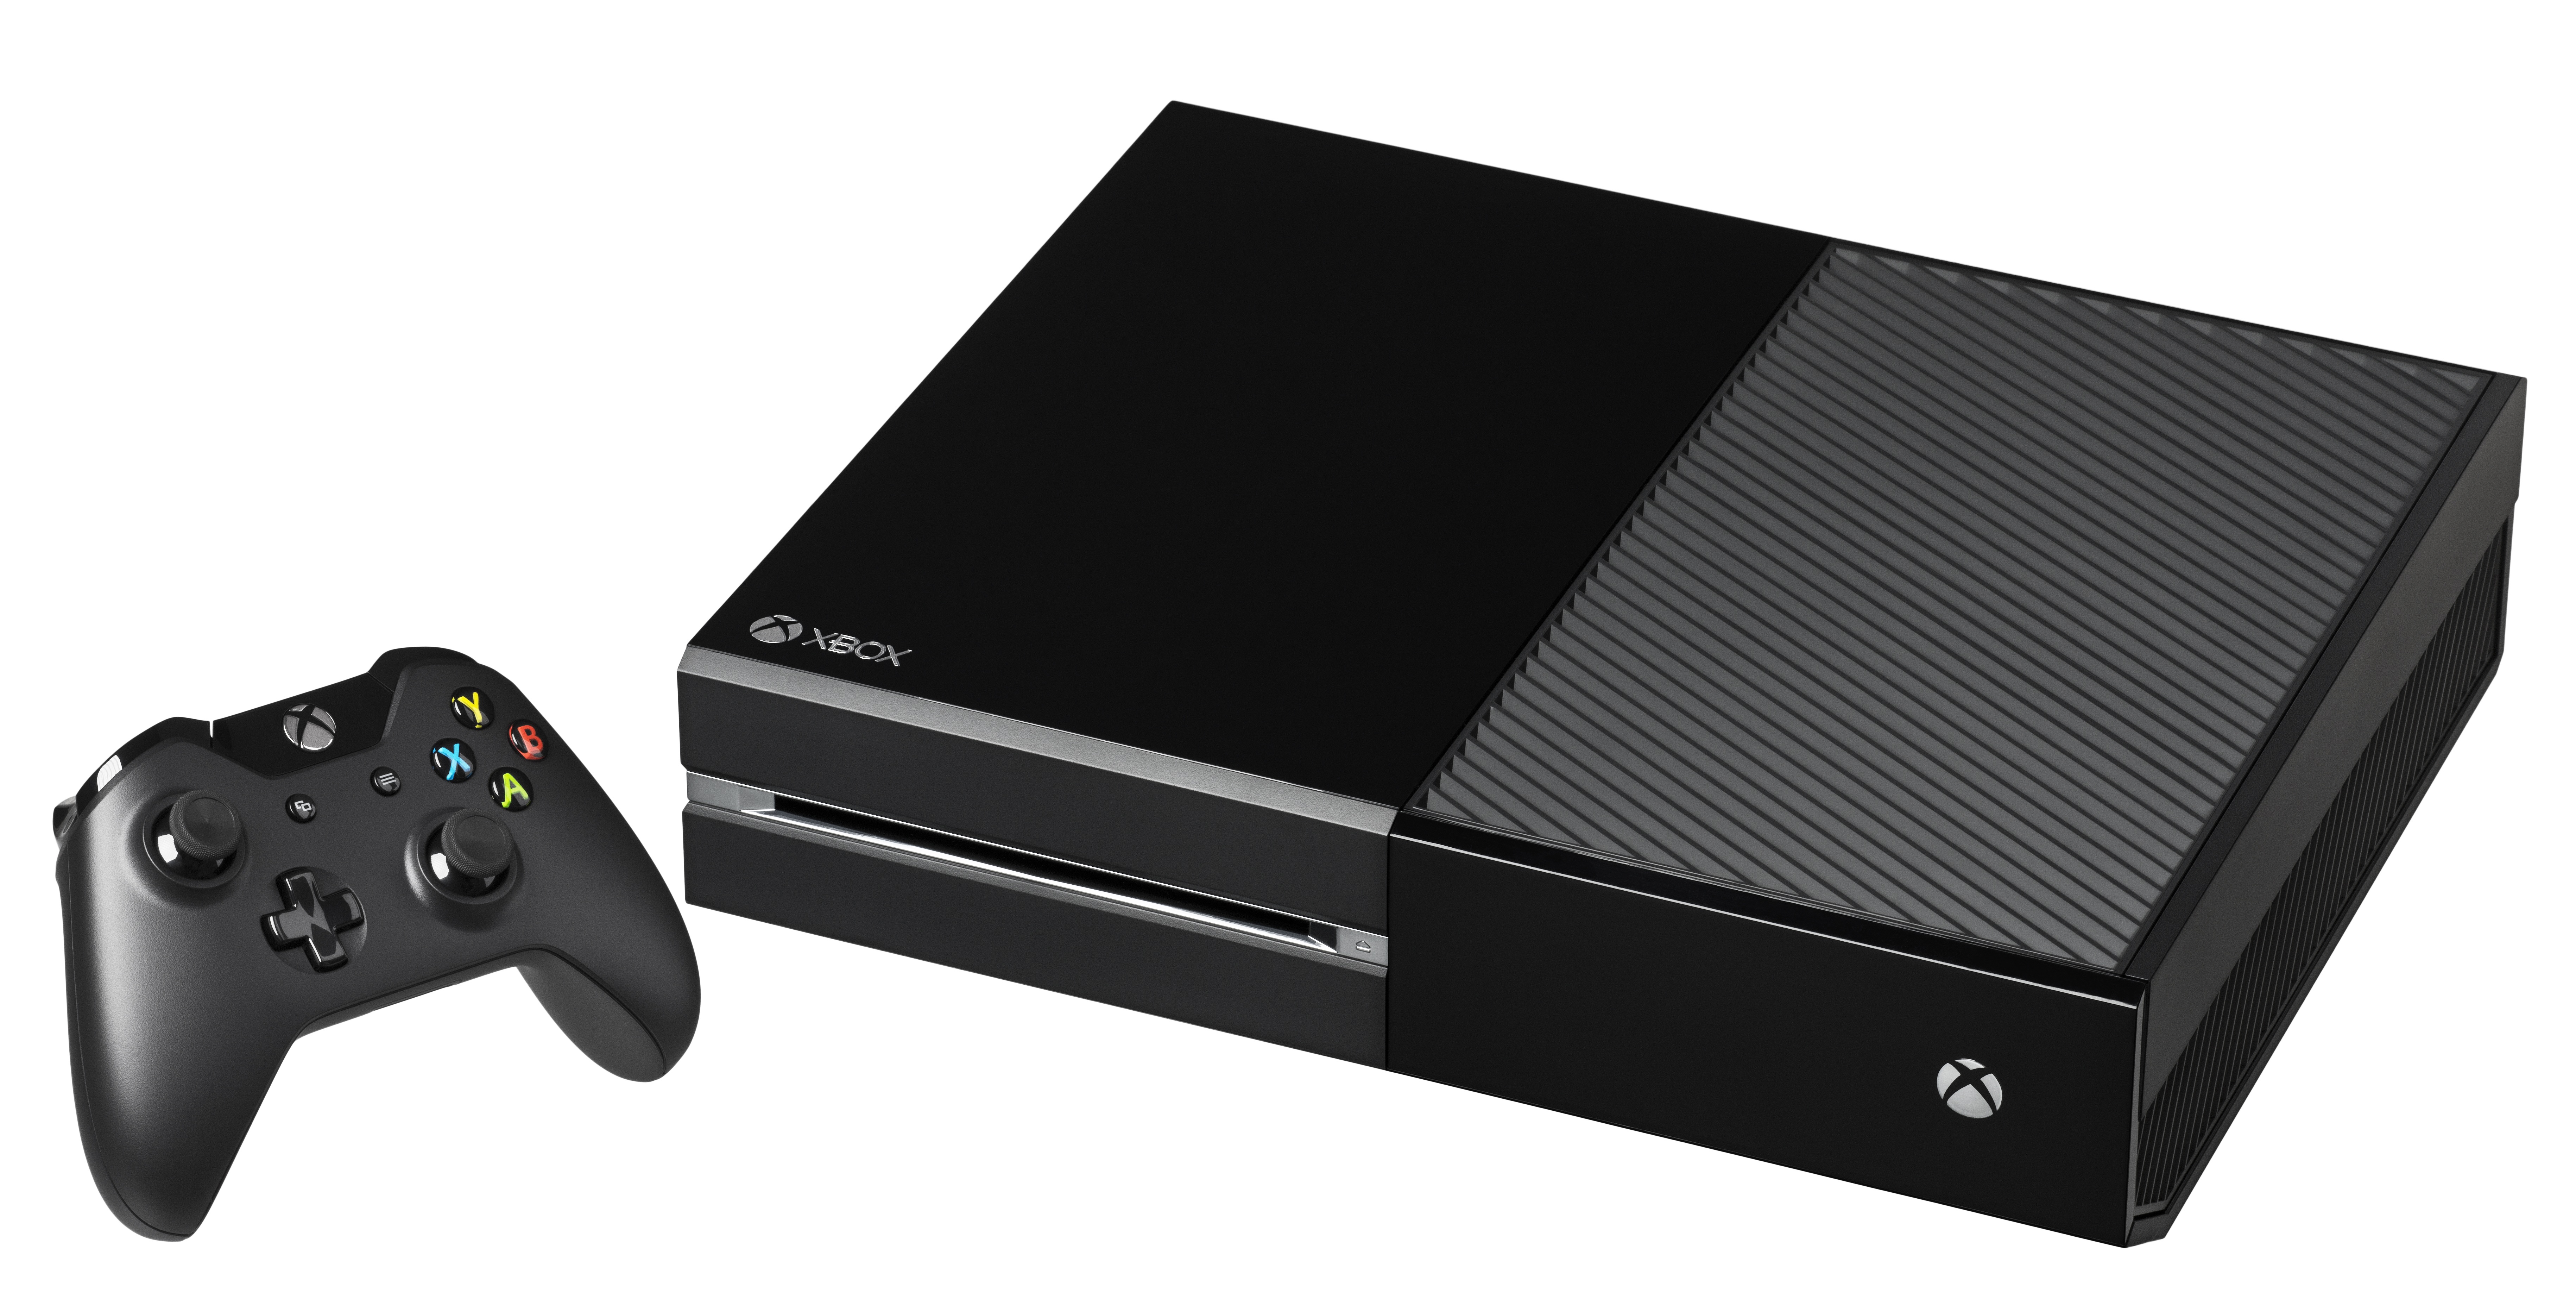
technology, video game, play, gadget, toy, device, fun, one, electronics, console, multimedia, entertainment, xbox, fl, computer game, xbox 360, electronic device, video game console, xbox accessory, wcontroller